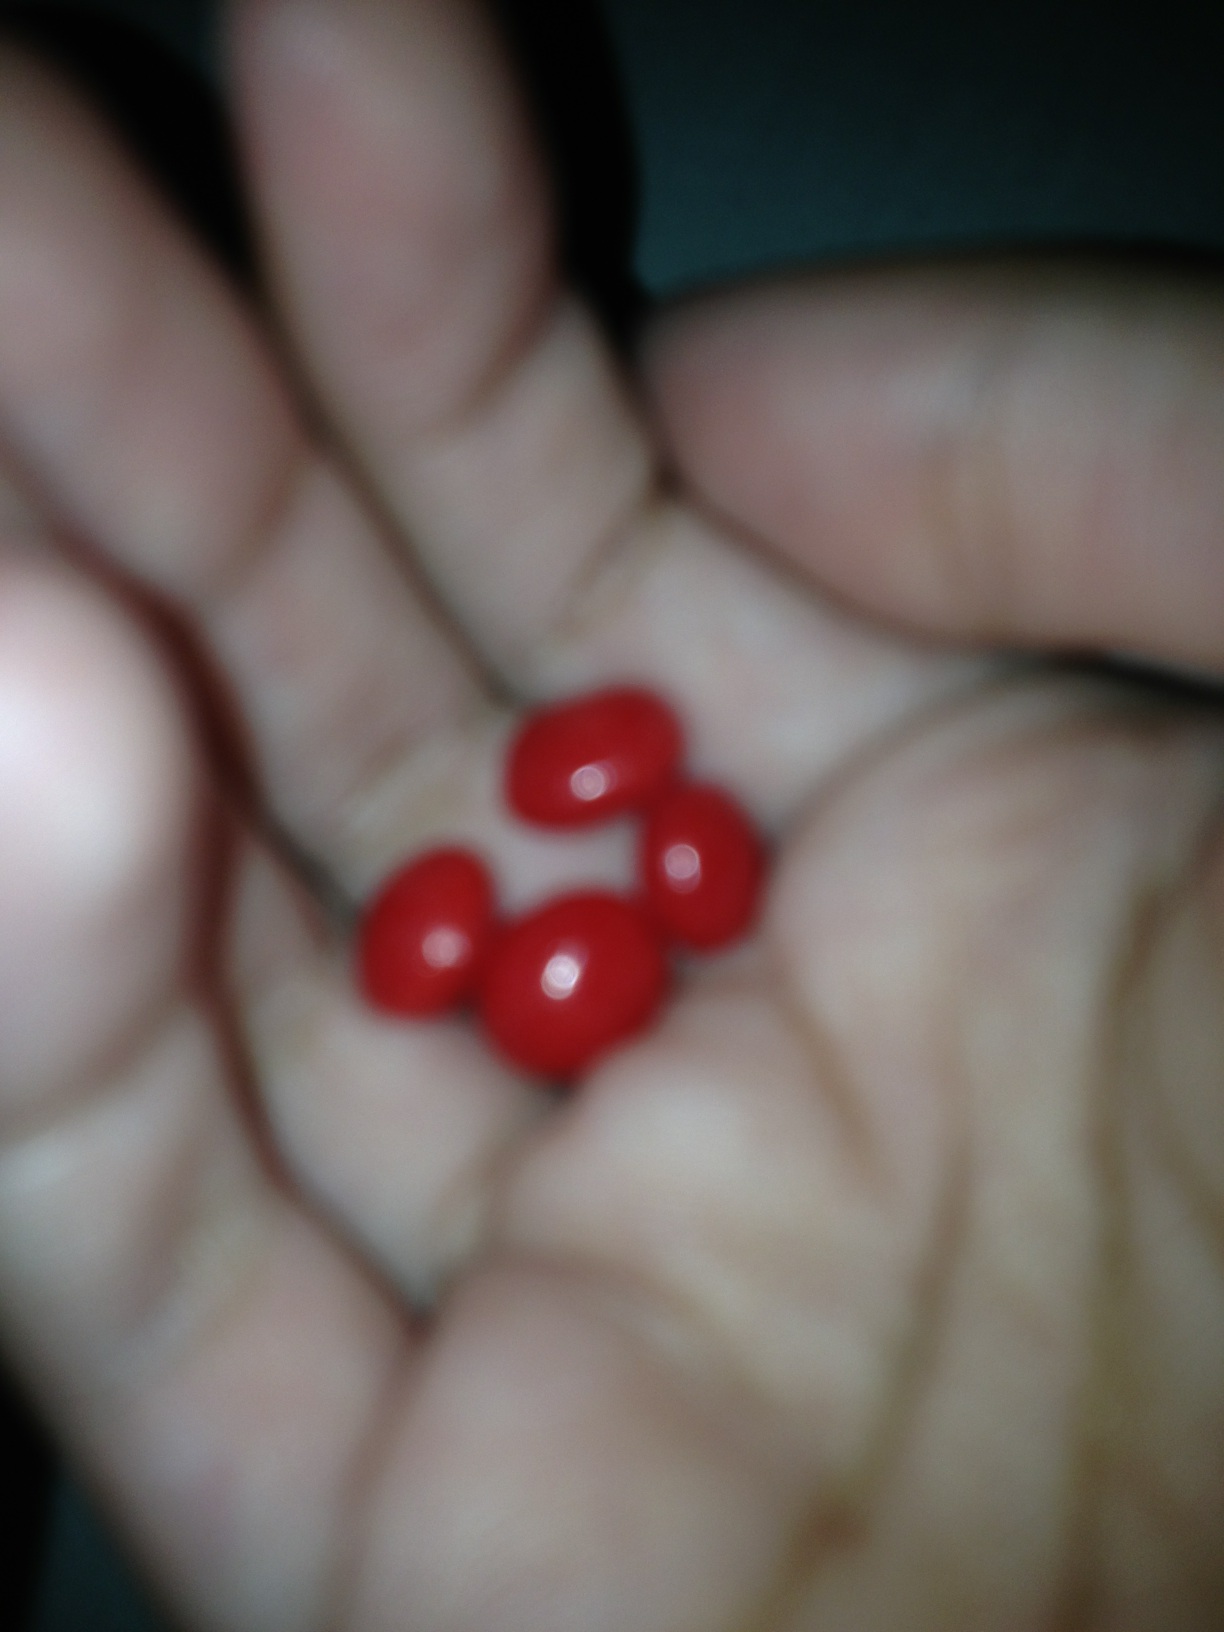Question: What color is that candy that I am holding in my hand?
Answer: red